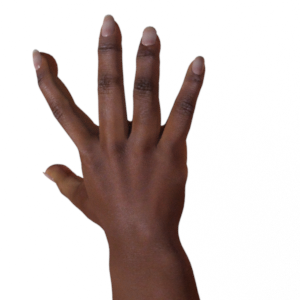
Label: paper